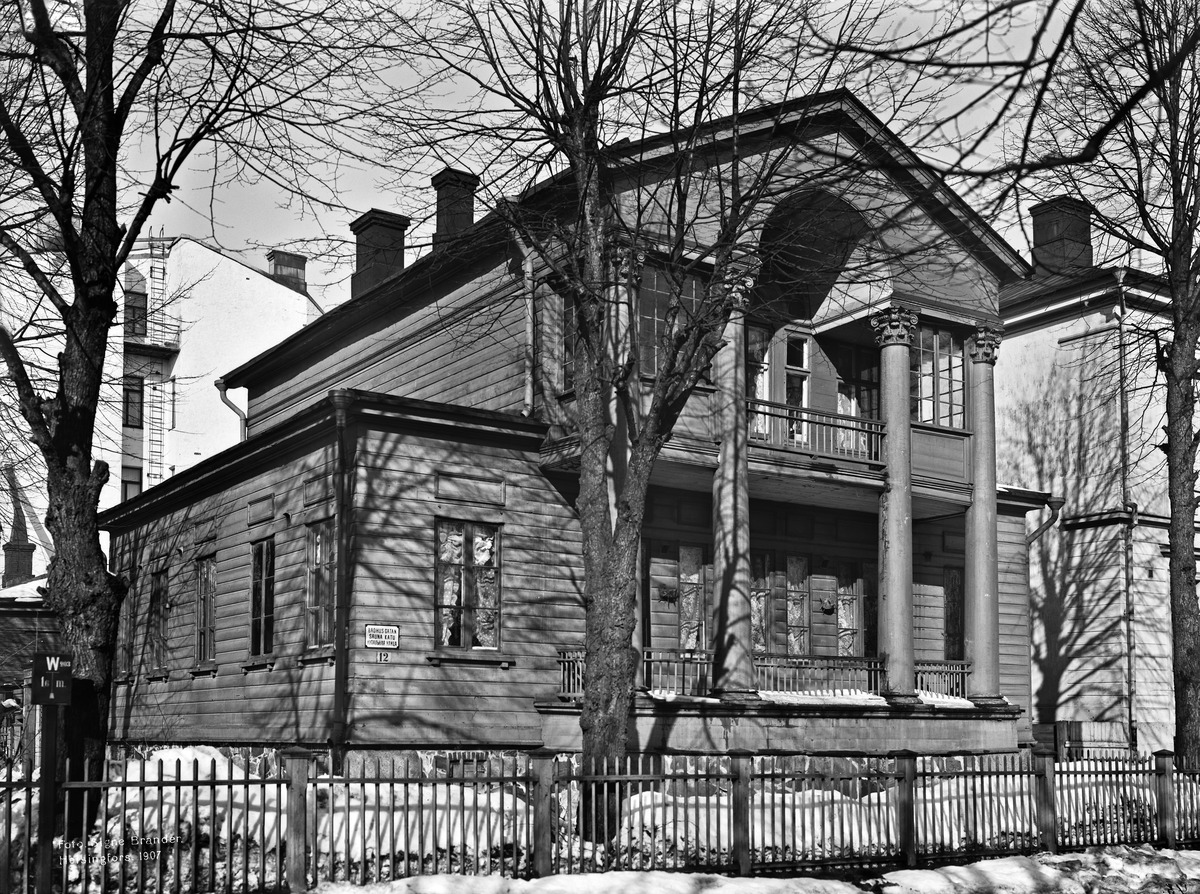
Saunakatu (Laivasillankatu) 12
sisällön kuvaus: Saunakatu (Laivasillankatu) 12. Arkkitehti Jean Wiik 1846. mustavalkoinen
Kuvaaja: Brander, Signe, valokuvaaja
Ajankohta: kuvausaika 1907
Paikka: Suomi, Uusimaa, Helsinki, Ullanlinna Helsinki, Laivasillankatu 12
Aiheet: puurakennukset, huvilat, opasteet, pylväät, aidat